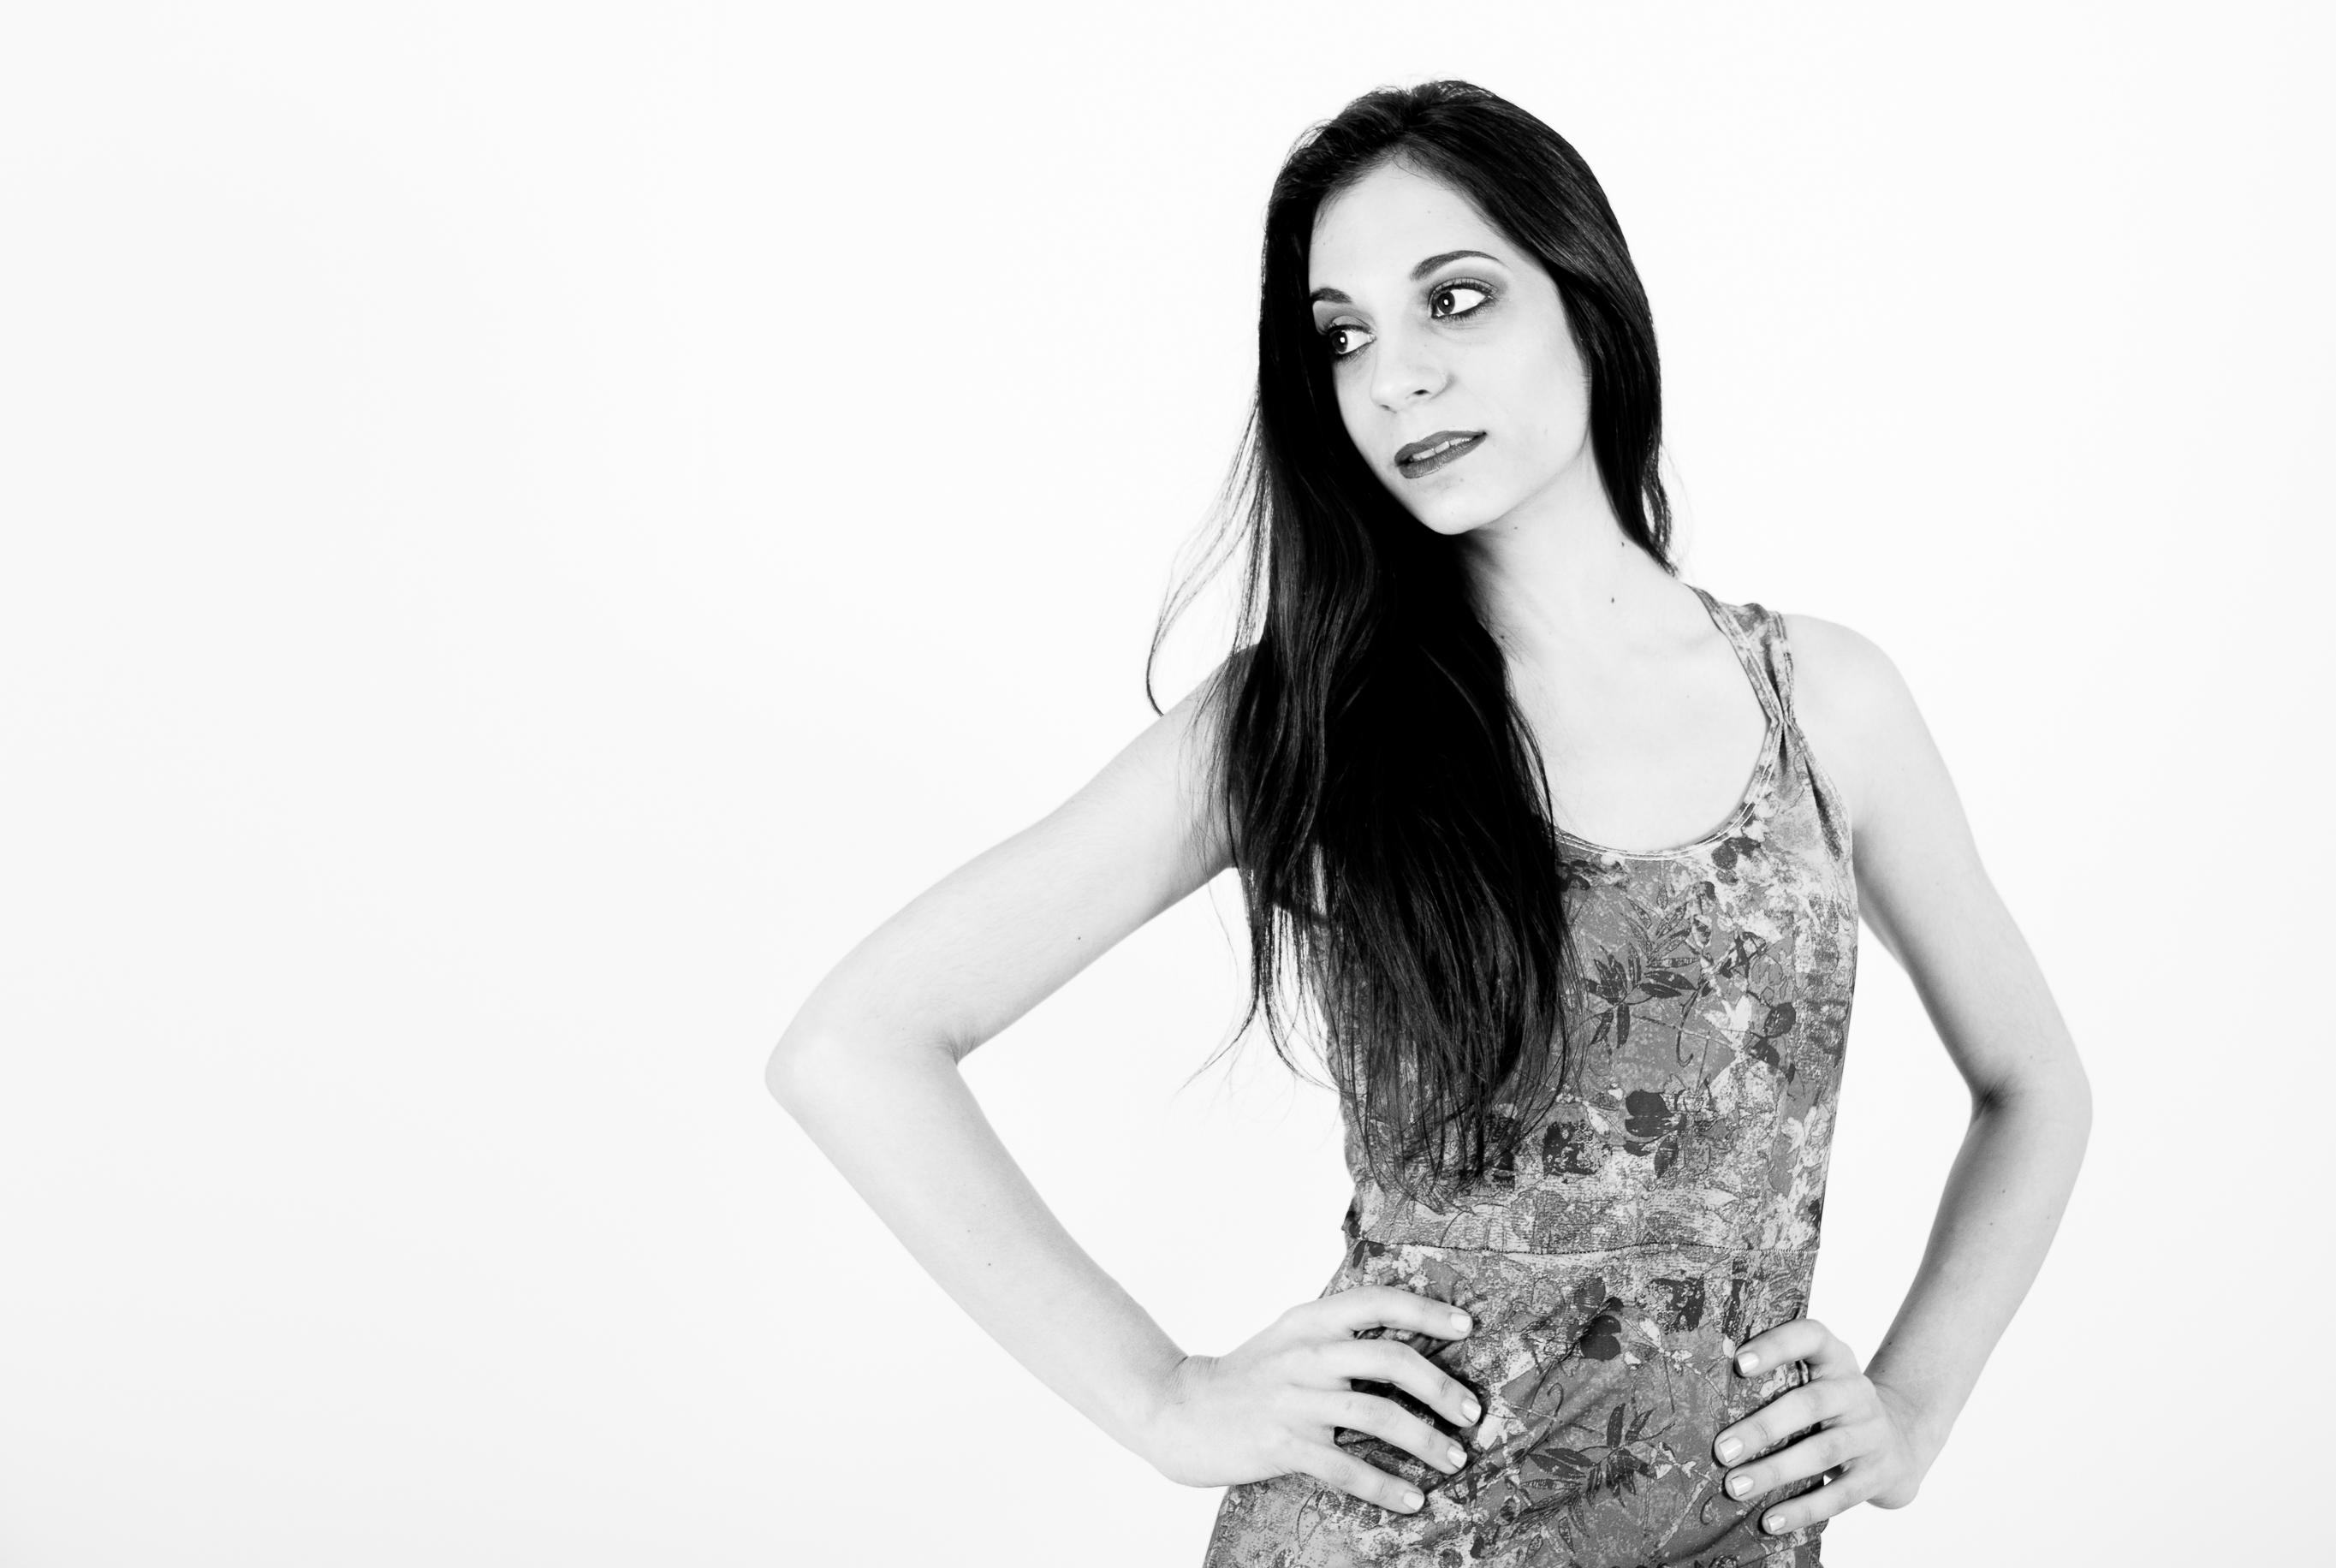
person, black and white, girl, hair, white, photography, portrait, model, canon, studio, fashion, monochrome, arm, hairstyle, long hair, mariana, dress, women, photograph, highkey, beauty, canon6d, sexy, argentina, rodrigoparedes, buenosaires, ar, 160378, 160378com, www160378com, studiolights, estudio, canon24105, photo shoot, brown hair, sense, monochrome photography, portrait photography, art model, supermodel